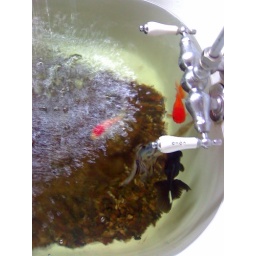
fish in the tub